Bert Flugelman

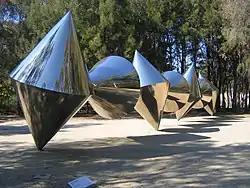
"Cones" (1976-1982) in the Sculpture Garden of the National Gallery of Australia, Canberra

However, a particular sculpture created in 1971, comprising six tetrahedrons, proved to be a turning point in his career. First shown at Hawthorn Art Gallery, they were subsequently exhibited at several locations in ensuing years. A 1972 exhibition at the Gallery in Sydney was also significant.